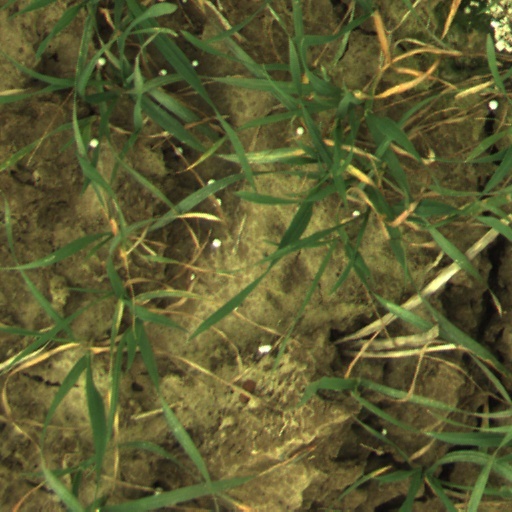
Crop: wheat